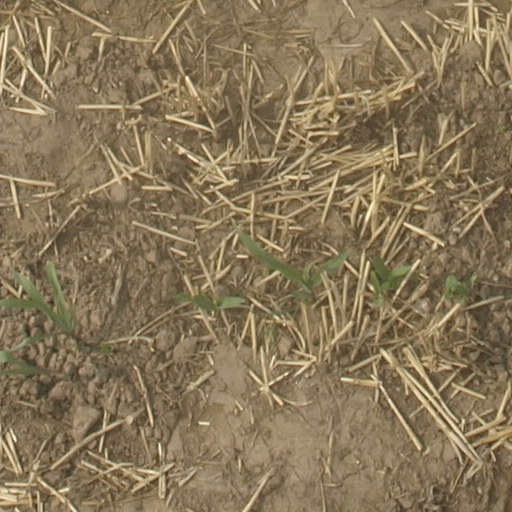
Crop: maize; corn